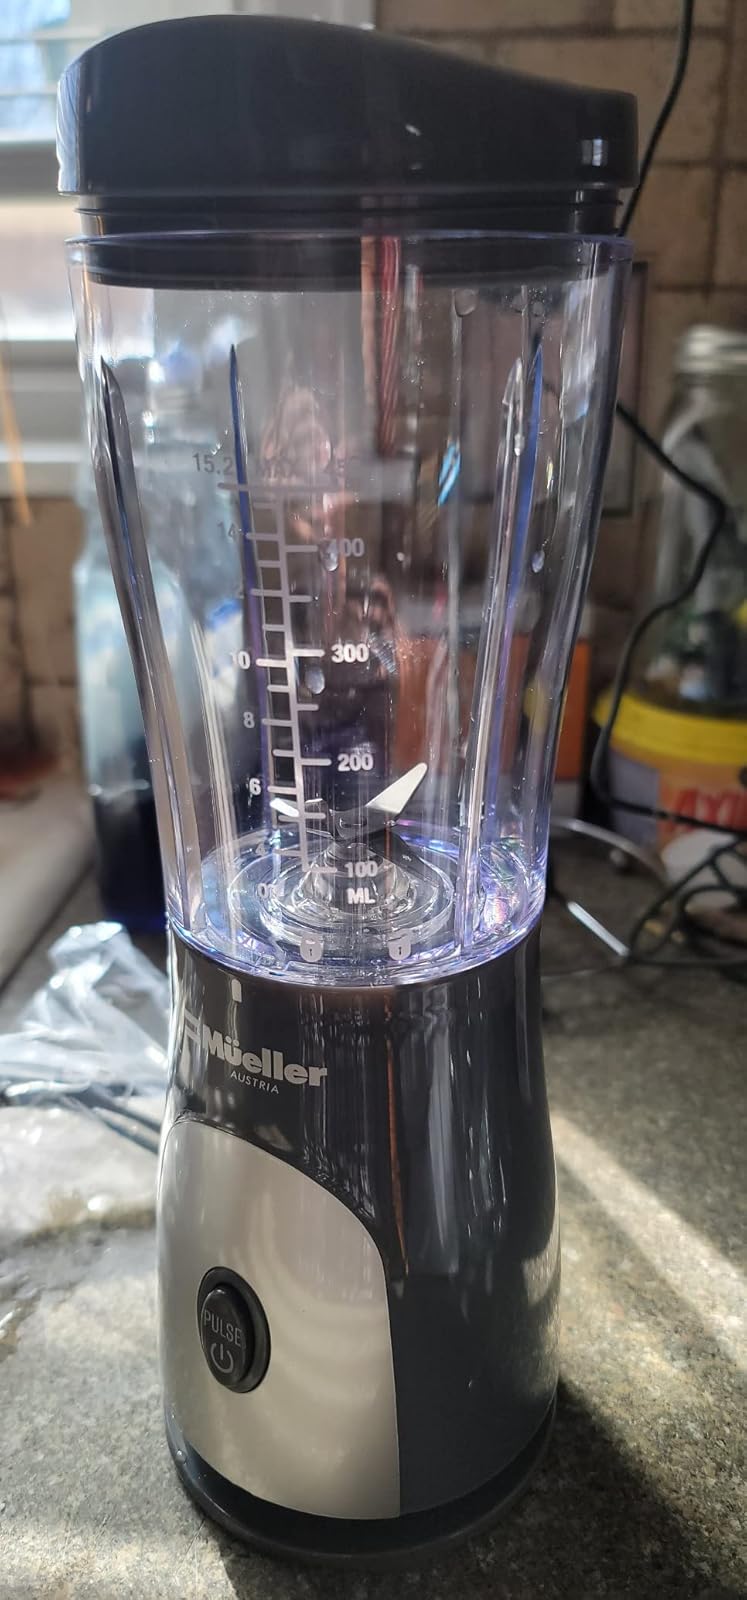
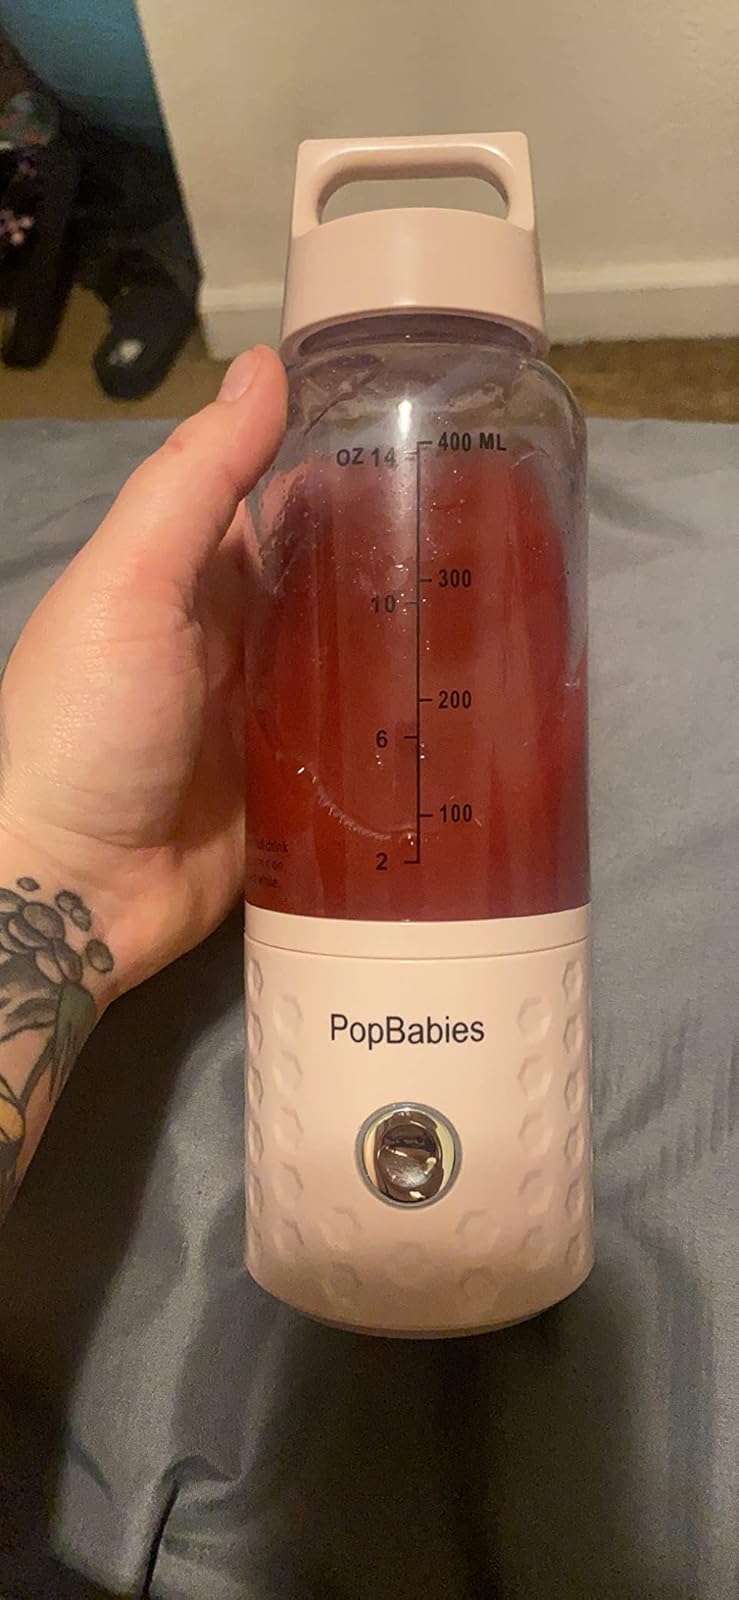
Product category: items_blender
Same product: no